List of Ontario colonization roads

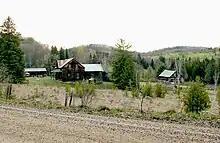
Old farm along the Opeongo Line

The Frontenac Road travelled north from Kingston to the Madawaska River at Matawatchan.